Evolve 131

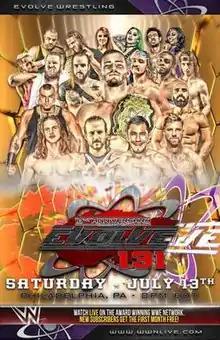
Promotional poster featuring various Evolve and WWE wrestlers

Evolve 131, also known as Evolve's 10th Anniversary Celebration, was a professional wrestling livestreaming event produced by the American promotion Evolve in partnership with WWE. The event aired on the WWE Network, making it the first Evolve show and the first independent wrestling show to broadcast live on the platform. It took place on July 13, 2019, at the 2300 Arena in Philadelphia, Pennsylvania. The show featured current Evolve wrestlers and alumni, as well as wrestlers from WWE's NXT and 205 Live brand divisions.